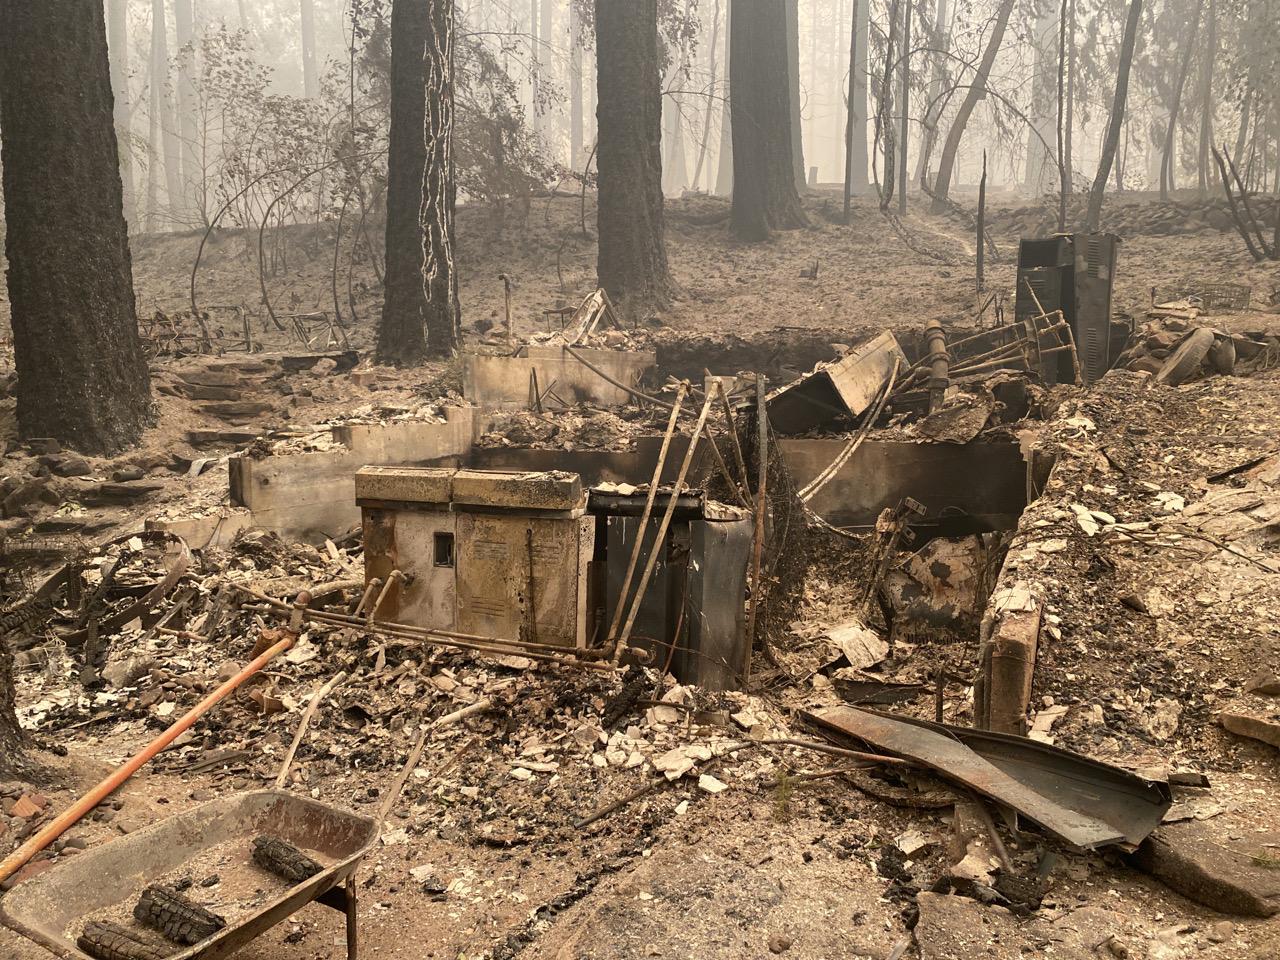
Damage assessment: destroyed